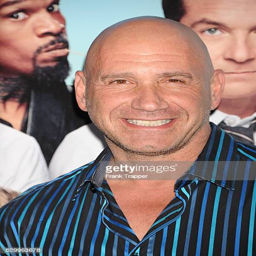
actor arrives at the premiere held